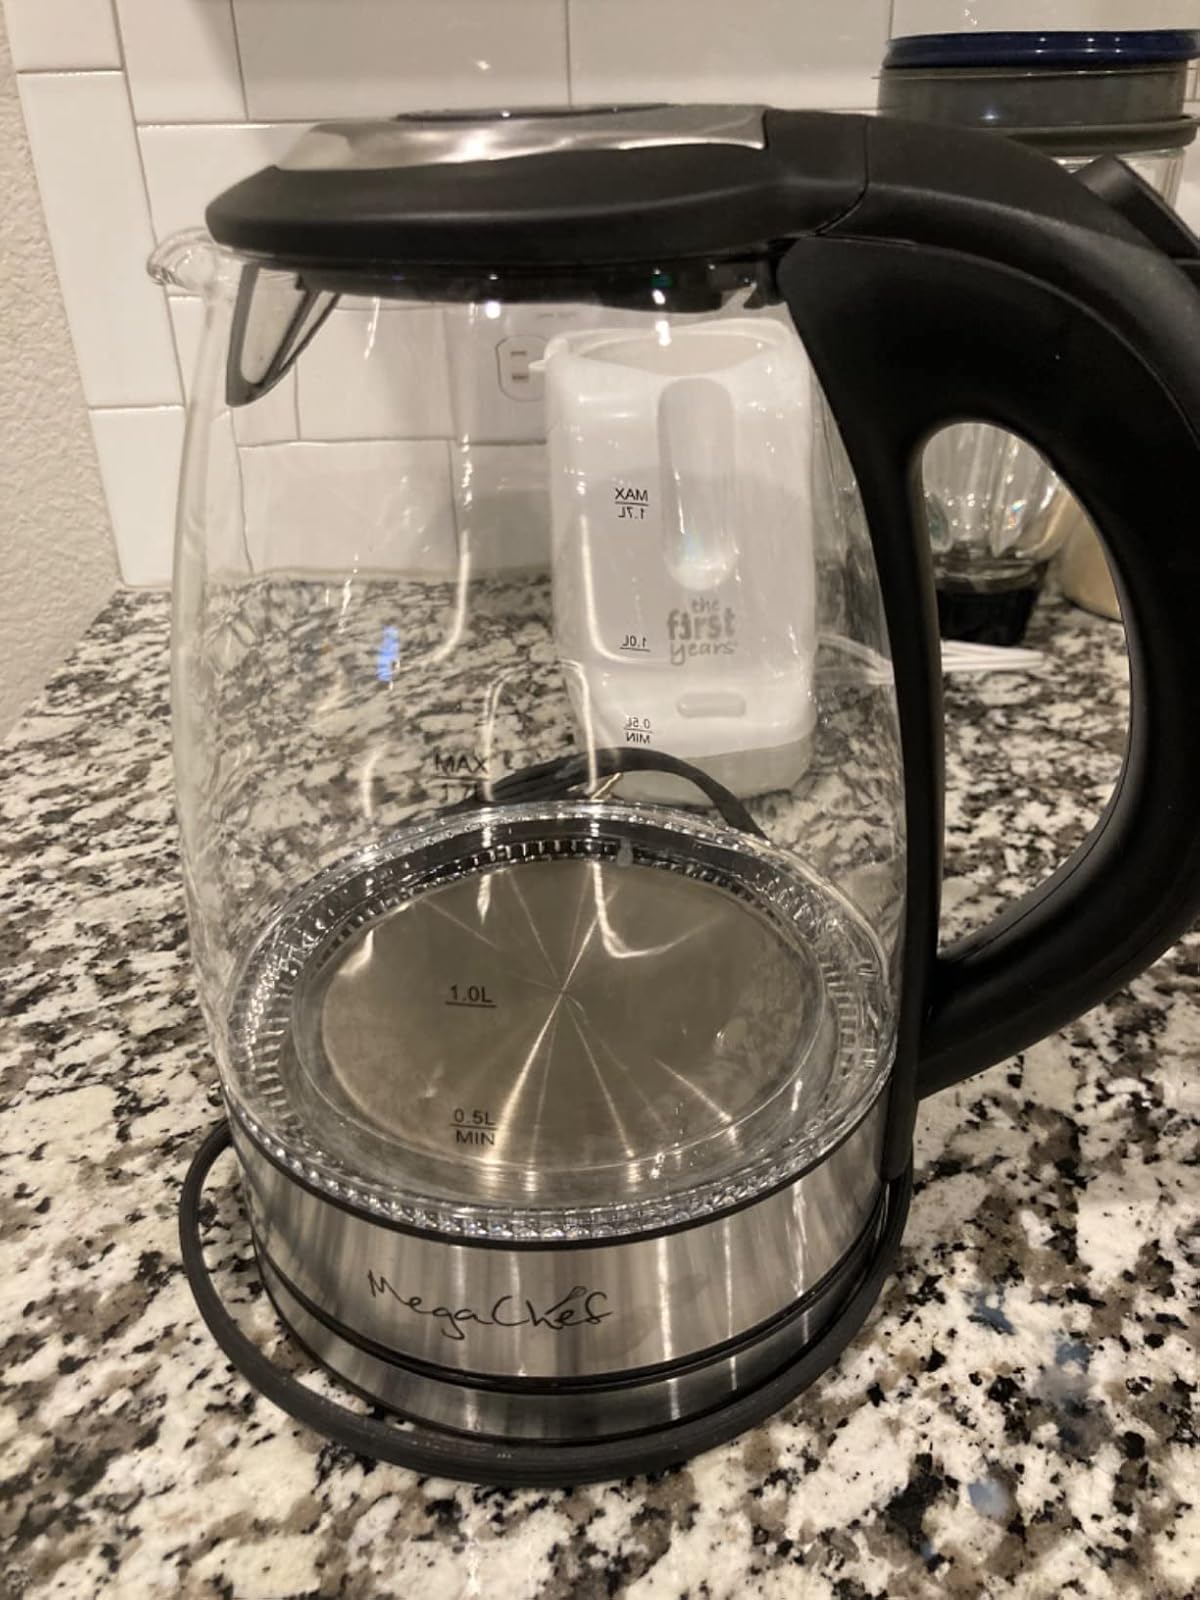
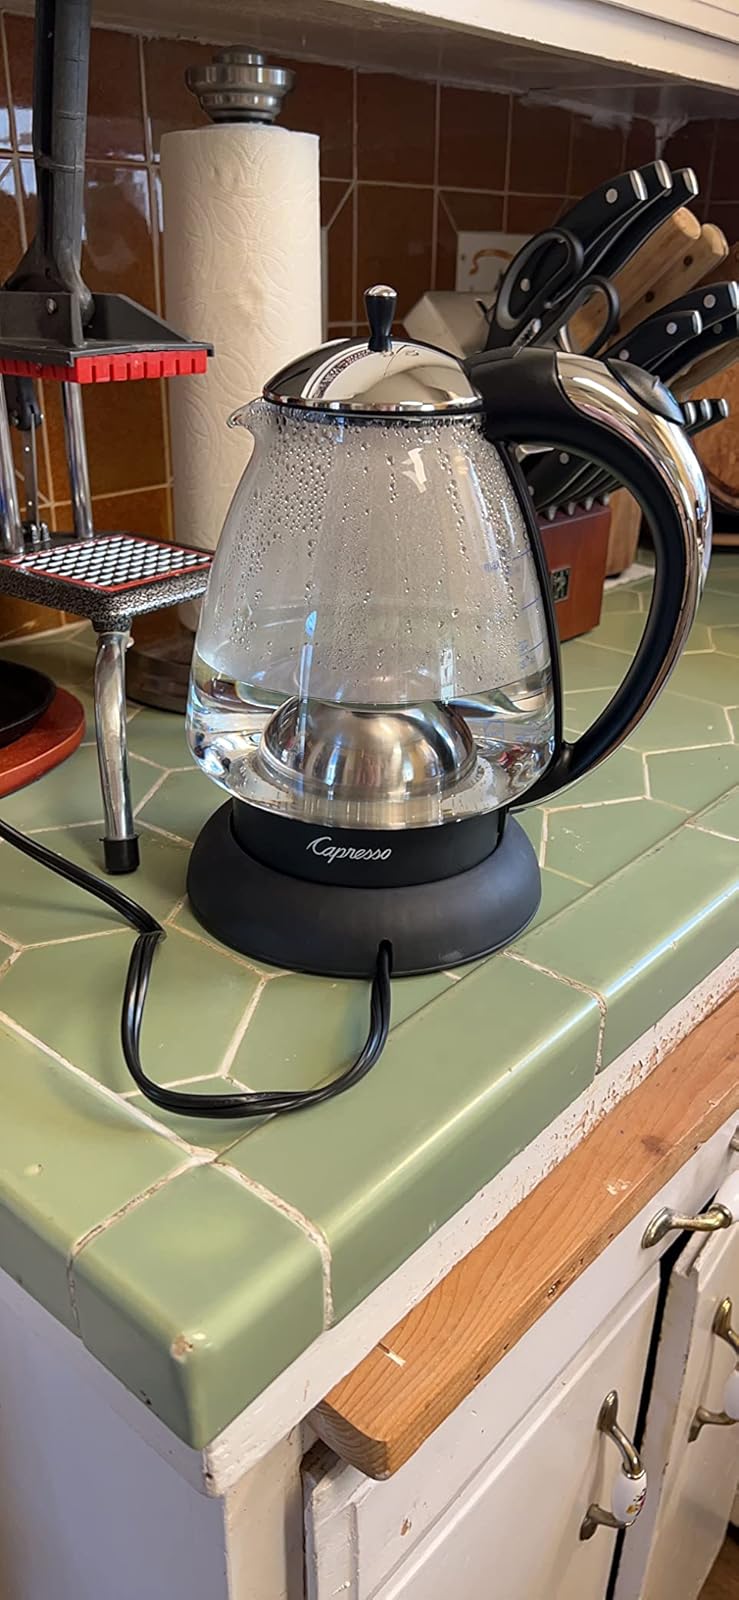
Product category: items_kettle
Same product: no